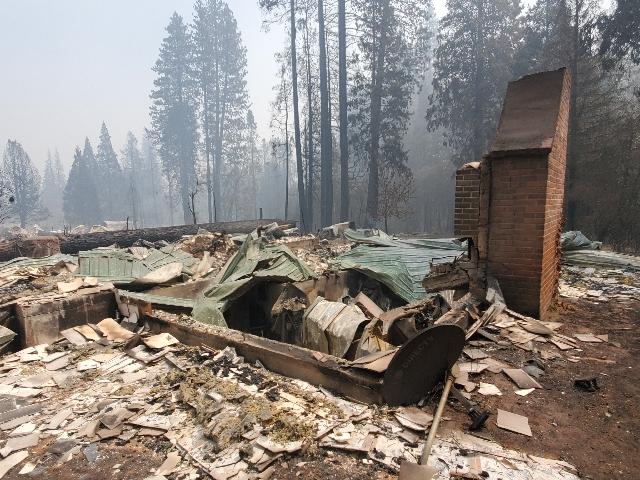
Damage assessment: destroyed